Commode

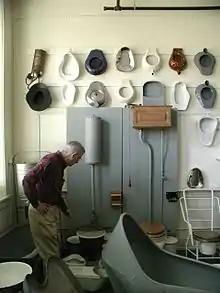
Museum collection of toilets, bed pans, hip baths, etc. The modern toilet commode is on the right.

In the English-speaking world, "commode" passed into cabinet-makers' parlance in London by the mid-eighteenth century to describe chests of drawers with gracefully curved fronts, and sometimes with shaped sides as well, perceived as being in the "French" taste. Thomas Chippendale employed the term "French Commode Tables" to describe designs in "The Cabinet-Maker and Upholsterer's Director" (1753), and Ince and Mayhew illustrated a "Commode Chest of drawers", plate xliii, in their "Universal System of Household Furniture", 1759–62. John Gloag notes that "Commode" expanded to describe any piece of furniture with a serpentine front, such as a dressing table, or even a chair seat. Gloag points out that Thomas Shearer's designs for two "commode dressing chests" illustrated in "The Cabinet-Makers' London Book of Prices", 1788, plate 17, are repeated, but as "serpentine dressing chests", in "The Prices of Cabinet Work", 1797 edition.